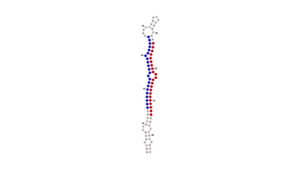
Le micro-ARN 22 est un micro-ARN impliqué dans de nombreux processus physiologiques tels que le développement embryonnaire, le métabolisme squelettique, les modifications épigénétiques mais aussi pathologiques comme l'hypertrophie des cellules musculaires cardiaques, le trouble panique et le cancer.